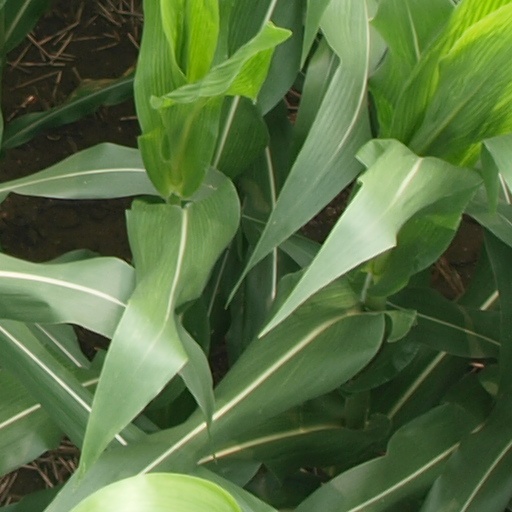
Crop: maize; corn